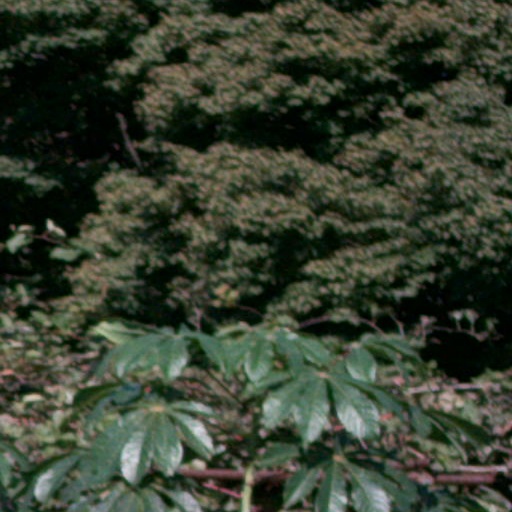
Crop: cassava